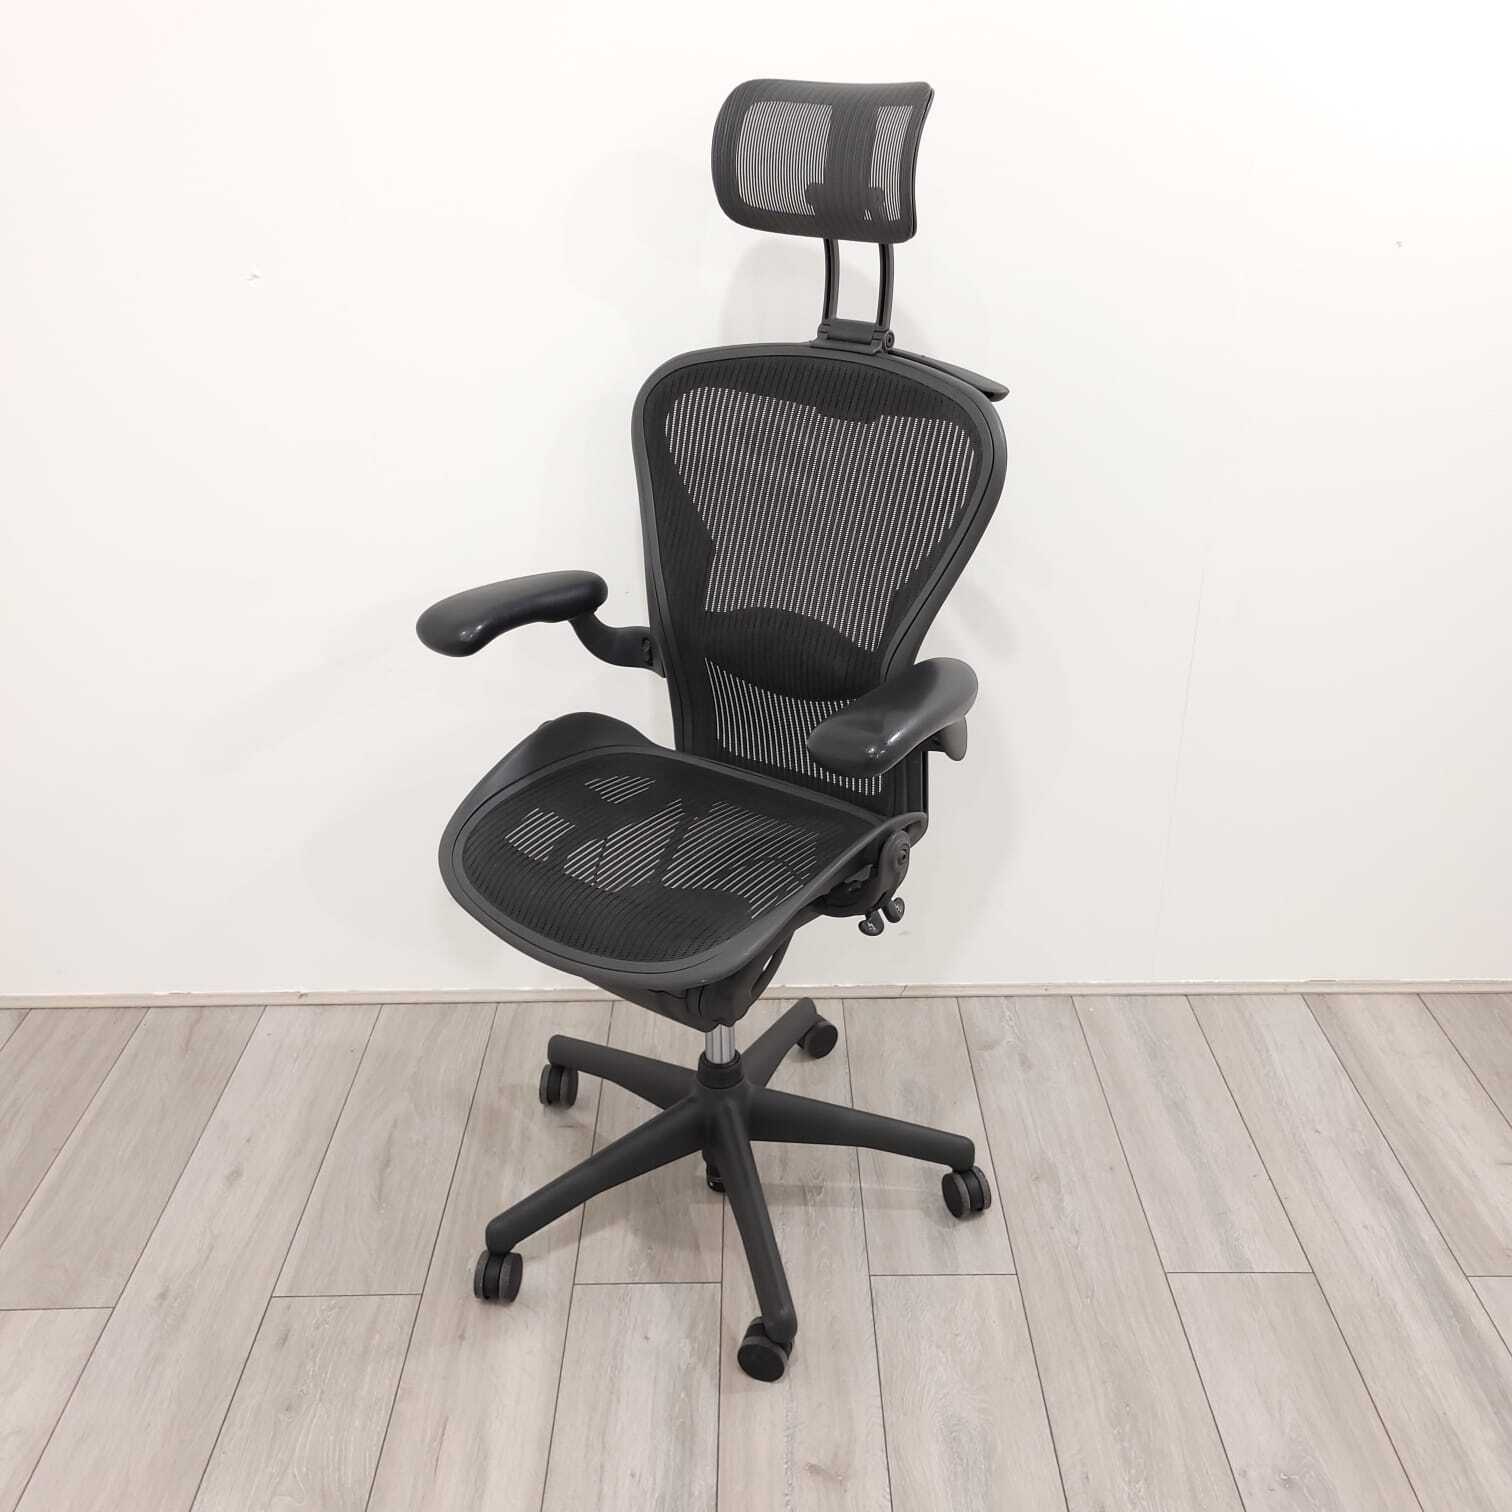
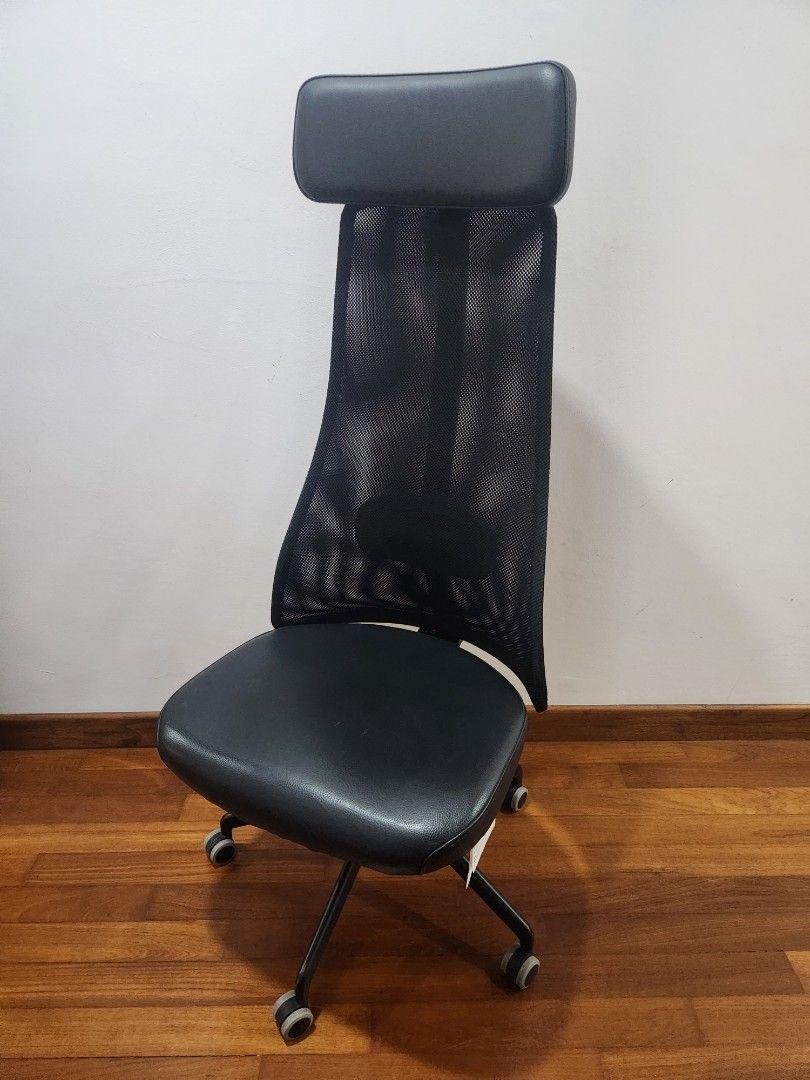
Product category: items_chair
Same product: no